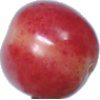
Label: Cherry Rainier 1